Teresa Lewis

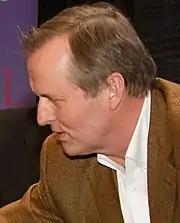
Novelist John Grisham publicly opposed the execution of Lewis.

Lewis's execution started a debate in the U.S. and other parts of the world concerning capital punishment, and more specifically the application of death sentences on women in murder cases. Richard Dieter, executive of the Death Penalty Information Center, argued that "so few women are involved in more heinous murders that, when they are, they cause greater offense than if they had been men. Virginia's attorney general really pushed the fact that she had committed adultery with a co-defendant and that she was somehow dishonored and should be looked down upon".